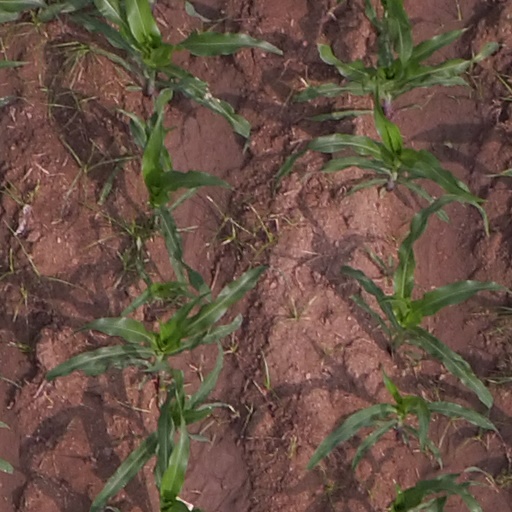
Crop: maize; corn